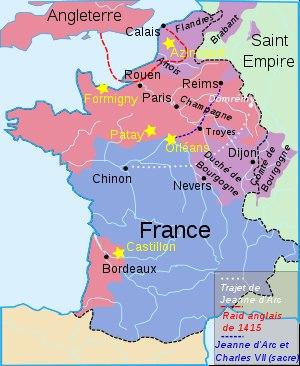
L'histoire économique de la France s'écrit à partir de 476, lors de la « chute de l'Empire romain ».
Charles VII, dit « le Victorieux » ou « le Bien Servi », né à l'hôtel Saint-Pol à Paris le 22 février 1403 et mort au château de Mehun-sur-Yèvre, résidence royale située à Mehun-sur-Yèvre, entre Bourges et Vierzon, le 22 juillet 1461, est roi de France de 1422 à 1461. Il est le cinquième roi de la branche dite de Valois de la dynastie capétienne.
Jeanne d'Arc, née vers 1412 à Domrémy, village du duché de Bar, et morte sur le bûcher le 30 mai 1431 à Rouen, capitale du duché de Normandie alors possession anglaise, est une héroïne de l'histoire de France, chef de guerre et sainte de l'Église catholique, surnommée depuis le XVIᵉ siècle « la Pucelle d'Orléans ».
Guy XIV de Laval, ou encore François de Laval-Montfort, est baron puis 1ᵉʳ comte de Laval, baron de Vitré, vicomte de Rennes, seigneur de Châtillon, d'Acquigny, d'Aubigné, de Courbeveille, de Montfort, de Gaël, baron de La Roche-Bernard, seigneur de Tinténiac, de Bécherel et de Romillé, châtelain de La Brétesche, seigneur de Lohéac, et de La Roche-en-Nort, seigneur de Gavre.
L'histoire du Loiret, en tant qu'entité administrative, commence le 22 décembre 1789 par un décret de l'Assemblée constituante, qui entre en vigueur quelques mois plus tard, le 4 mars 1790. Il est constitué à partir d'une partie des anciennes provinces de l'Orléanais et du Berry. Mais l'histoire du territoire du département du Loiret est bien plus ancienne.
Monseigneur Jean de Thoisy, né vers 1350, mort le 2 juin 1433 à Lille, est un évêque bourguignon du XVᵉ siècle. Il est l'un des conseillers du roi de France, Charles VI ainsi que du duc de Bourgogne Jean sans Peur, puis de son fils, Philippe le Bon dont il a été auparavant le précepteur. Il est chancelier du duché de Bourgogne à partir de 1420.
Gilles de Montmorency-Laval, plus connu sous le nom de Gilles de Rais en référence à son titre de baron de Retz, né au château de Champtocé-sur-Loire à une date inconnue, mort le 26 octobre 1440 à Nantes, est un chevalier et seigneur de Bretagne, d'Anjou, du Poitou, du Maine et d'Angoumois.
André de Montfort-Laval, dit André de Lohéac, seigneur de Lohéac et de Montjean, puis baron de Retz, amiral puis maréchal de France, est né en 1408 au château de Montsûrs et mort le 29 décembre 1486 à Laval.
L’abbaye Saint-Corneille est située à Compiègne, à 75 km au nord de Paris, dans le pays de Valois, et s’appelle tout d’abord Sainte-Marie ou Notre-Dame. Elle est renommée par la suite Saint-Corneille et est connue également sous le nom de Saint-Cyprien.
Ambroise de Loré, chevalier, compagnon d'armes de Jeanne d'Arc, Prévôt de Paris, de 1436 à 1446, est né vers 1395 au château de Loré.
La guerre de Cent Ans est un conflit entrecoupé de trêves plus ou moins longues, opposant, de 1337 à 1453, la dynastie des Plantagenêt à celle des Valois et, à travers elles, le royaume d'Angleterre et celui de France. Le terme même de « guerre de Cent Ans » est une construction historiographique établie au XIXᵉ siècle, pour regrouper cette succession de conflits.
L'histoire de France commence avec les premières occupations humaines du territoire correspondant au pays actuel. Aux groupes présents depuis le Paléolithique et le Néolithique, sont venues s'ajouter, à l'Âge du bronze et à l'Âge du fer, des vagues successives de Celtes, puis au IIIᵉ siècle de peuples germains et au IXᵉ siècle de scandinaves appelés Normands.
Une fois le siège d'Orléans levé et après la bataille de Patay, l'étau anglo-bourguignon est desserré. Jeanne d'Arc convainc le dauphin Charles d’aller se faire sacrer à Reims. Cette chevauchée au cœur du territoire contrôlé par les Bourguignons est couronnée de succès et donne à Charles VII le trône dont il avait été évincé par le traité de Troyes.
Pendant la guerre de Cent Ans, les expéditions anglaises furent appelées chevauchées. Il s'agissait de longs raids dévastateurs sur plusieurs centaines de kilomètres et sur un front de plusieurs kilomètres.
Situé en Berry, Sancerre domine la vallée de la Loire depuis son piton situé à 312 mètres d’altitude.
Le Grand Pardon de Rocamadour est une tradition du jubilé, toujours gardée depuis 1428 au sanctuaire de Rocamadour. Présidé par l'évêque de Cahors, cet événement religieux et pontifical propose et recommande aux fidèles catholiques une indulgence exceptionnelle, à condition qu'ils y assistent à une messe, avec deux sacrements, confession et communion, lors d'une année sainte particulière, tout comme le jubilé du Puy-en-Velay.
La bataille de Jargeau est un combat de la guerre de Cent Ans qui eut lieu dans l'ancienne province de l'Orléanais à Jargeau le 12 juin 1429 entre les armées française et anglaise.
Antoine de Toulongeon, seigneur de Buxy, La Bastie, Montrichard et de Traves, est un gentilhomme bourguignon, qui occupe les fonctions de chambellan et maréchal de Bourgogne, gouverneur général des pays de Bourgogne et de Charolais. Il est aussi ambassadeur en Angleterre et en France. Il est l'un des premiers chevaliers de l'Ordre de la Toison d'or et l'un des grands capitaines de la guerre de Cent Ans.